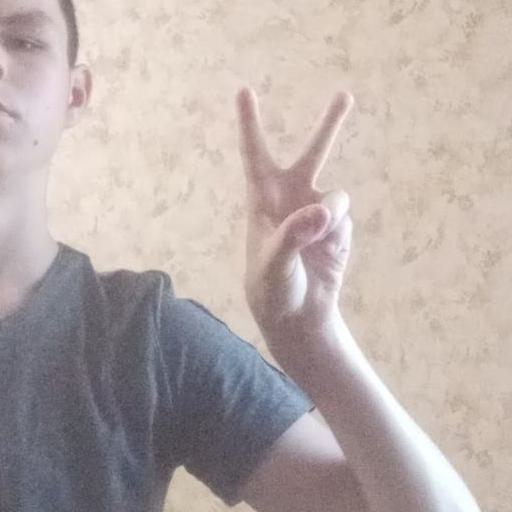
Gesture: peace